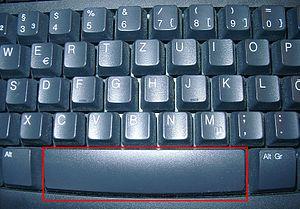
La barre d’espace ou barre d’espacement est une touche de clavier d'ordinateur et de machine à écrire dont la fonction principale est d'insérer une espace au cours de la frappe. Elle se présente généralement sous la forme d'une barre horizontale significativement plus large que les autres touches, située au centre de la rangée la plus basse.